Monuments in the Basilica of Santa Maria del Popolo

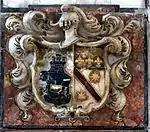
The Elefantucci-Masci arms on the tomb of Bishop Masci

The finely carved Neo-Classical monument on the pillar between the Cybo and the Basso Della Rovere Chapel belongs to a Roman noblewoman, Adele Julien (1820–1860) whose bust is attributed to Pietro Tenerani, the leading Roman artist of the purist movement.